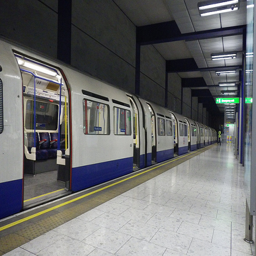
A commuter train stops at a train station with it's doors  open.
A train with one of its doors open.
The empty train is stopped in the station.
An empty subway train at an empty station.
An electric train or subway at the empty station.